Ashley Gilbertson

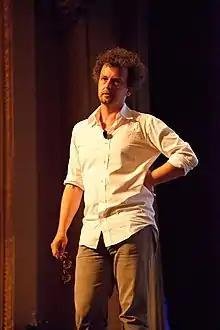
Gilbertson in 2011

Ashley Gilbertson (born 1978) is an Australian photographer. He is known for his images of the Iraq War and the effects of the wars in Afghanistan and Iraq on returning veterans and their families. Gilbertson is a member of VII Photo Agency.